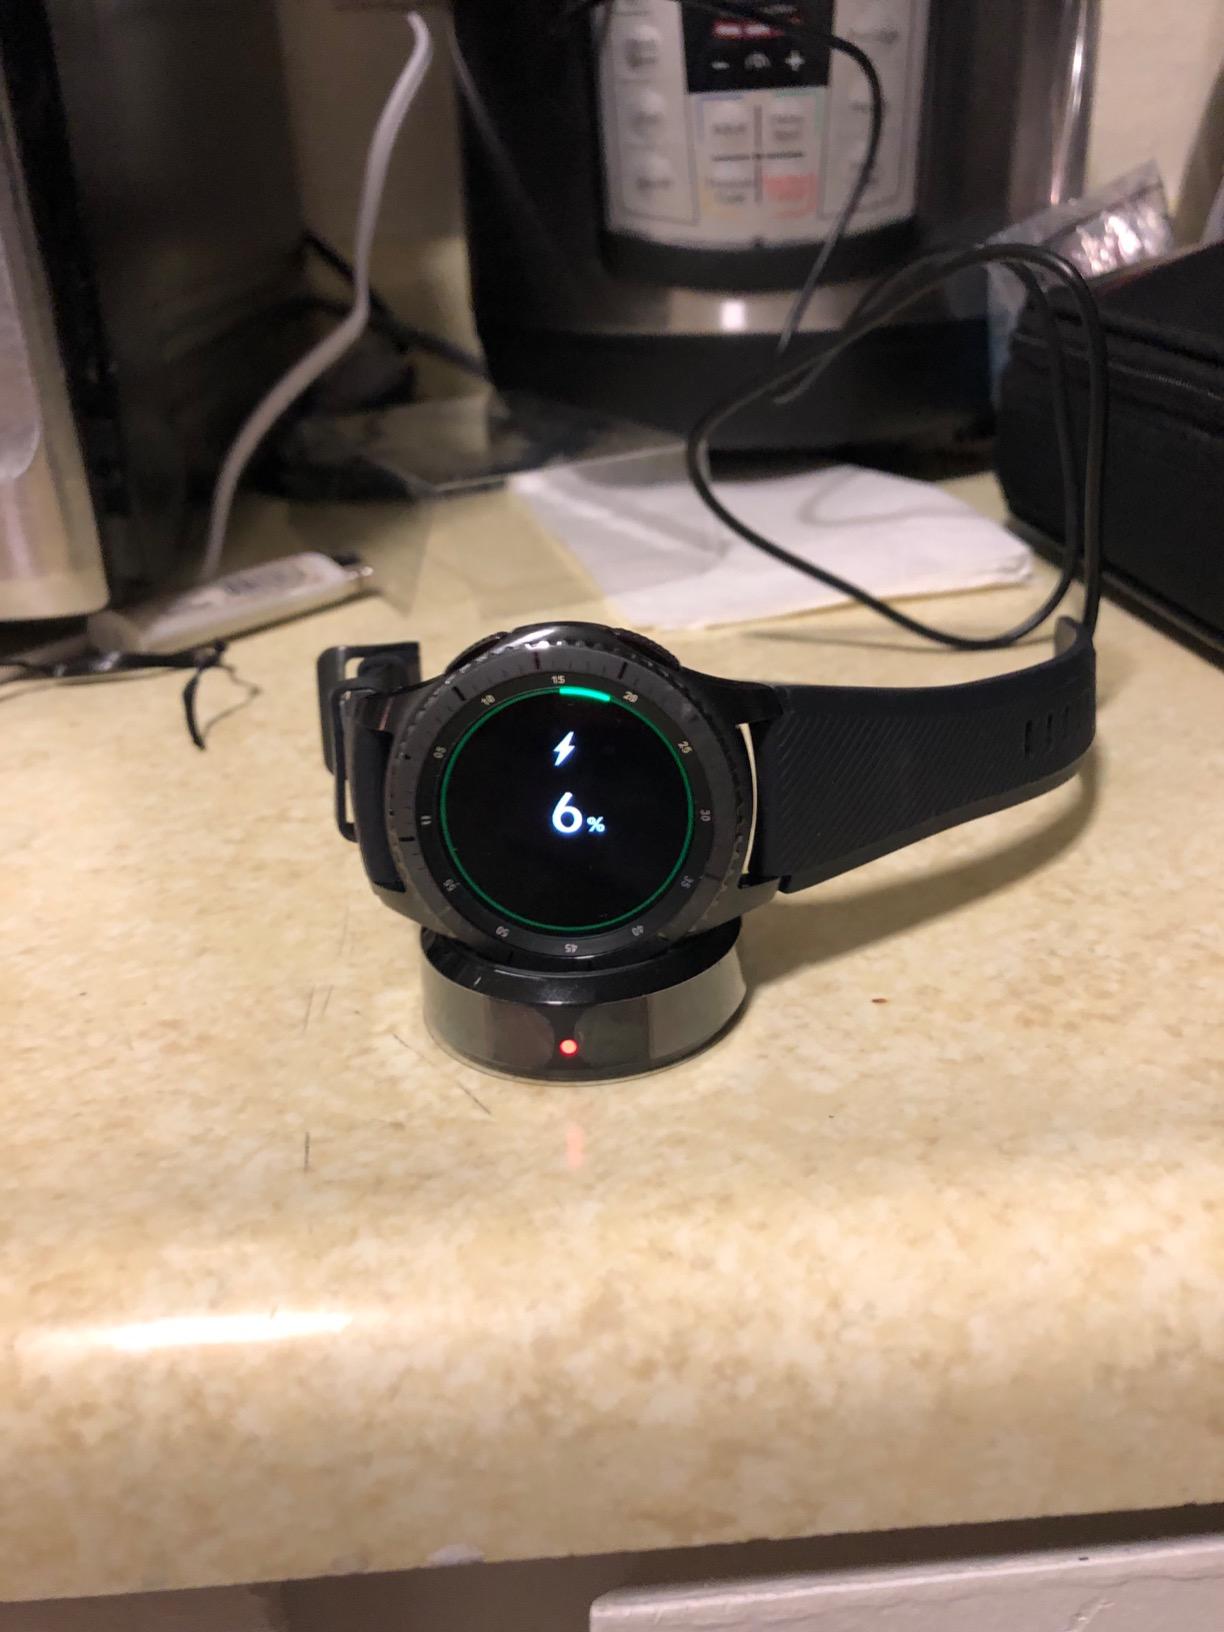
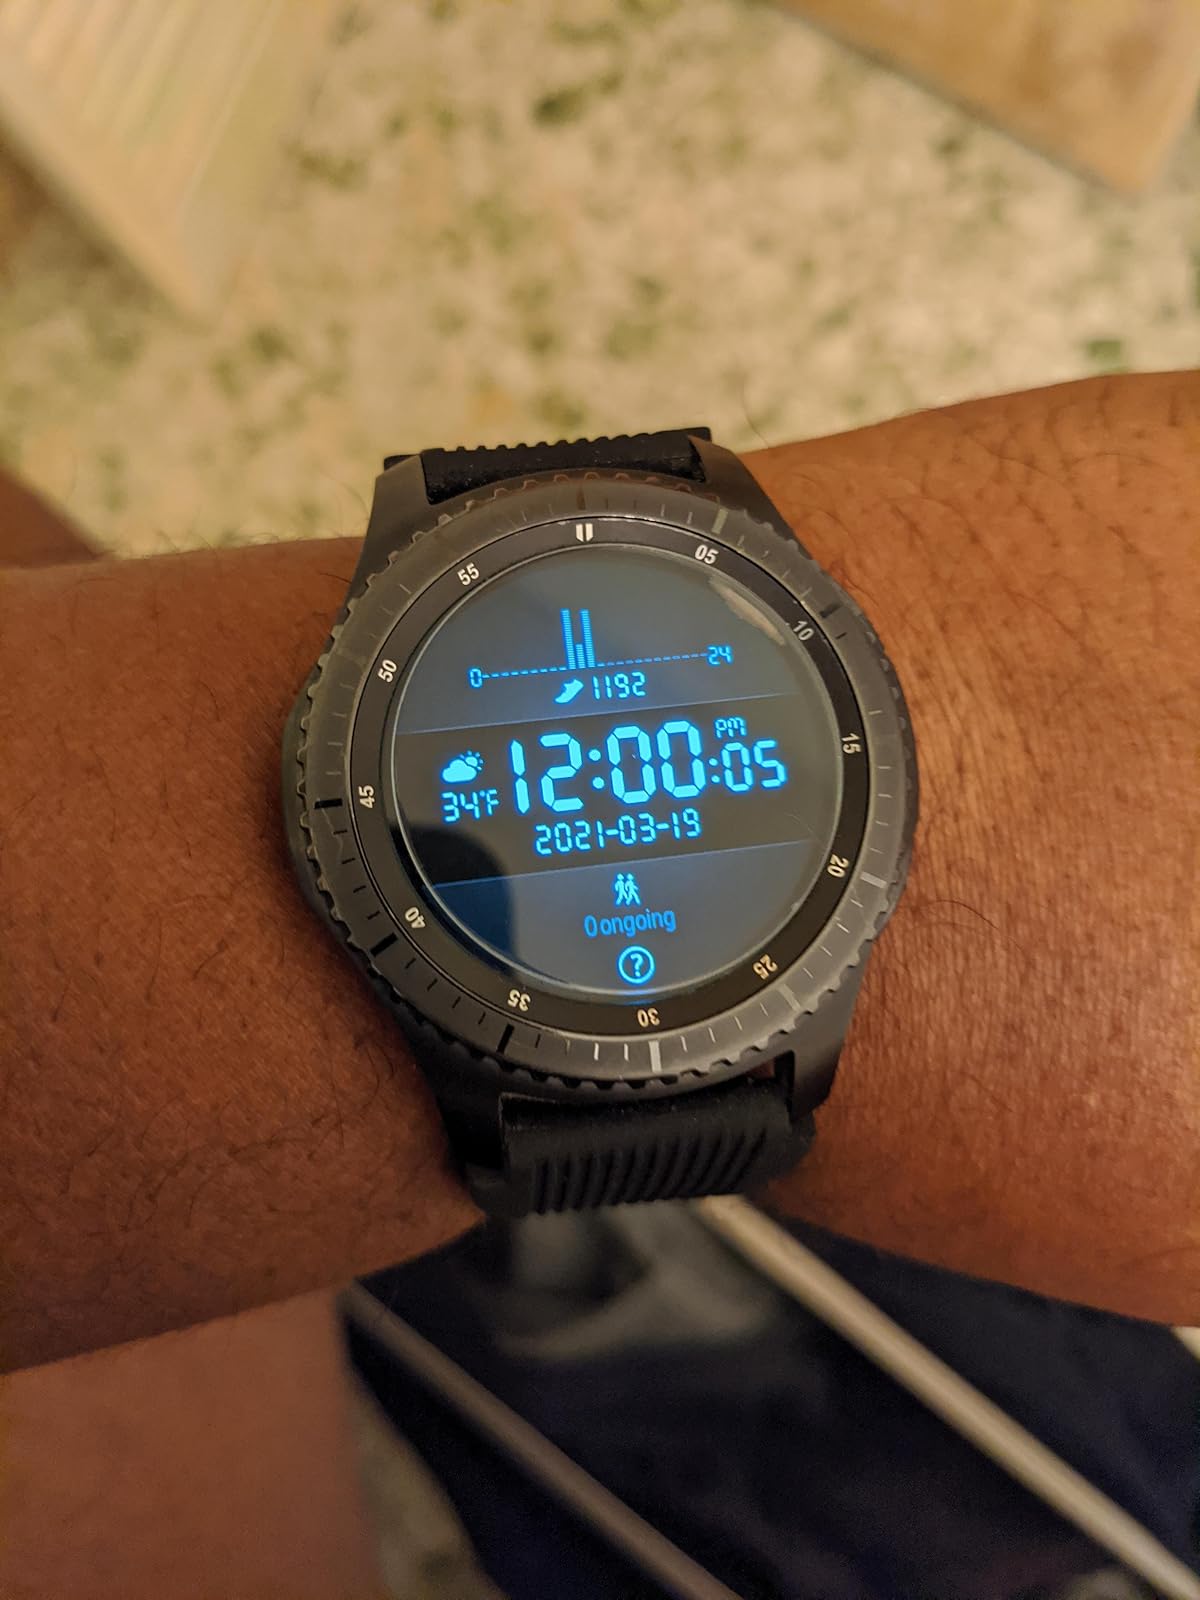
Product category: smartwatch
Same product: yes